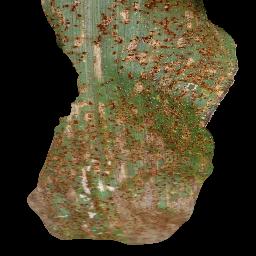
Label: Corn___Common_rust